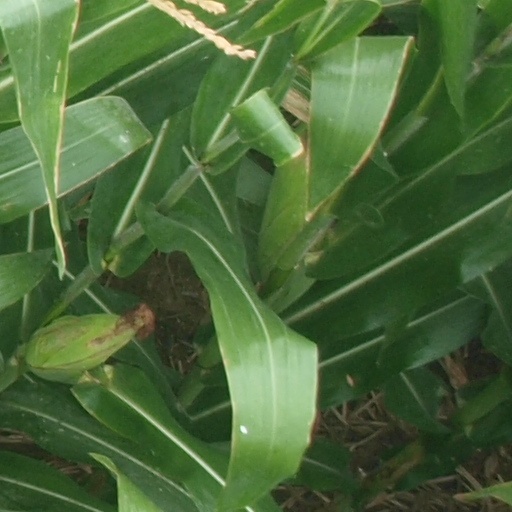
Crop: maize; corn